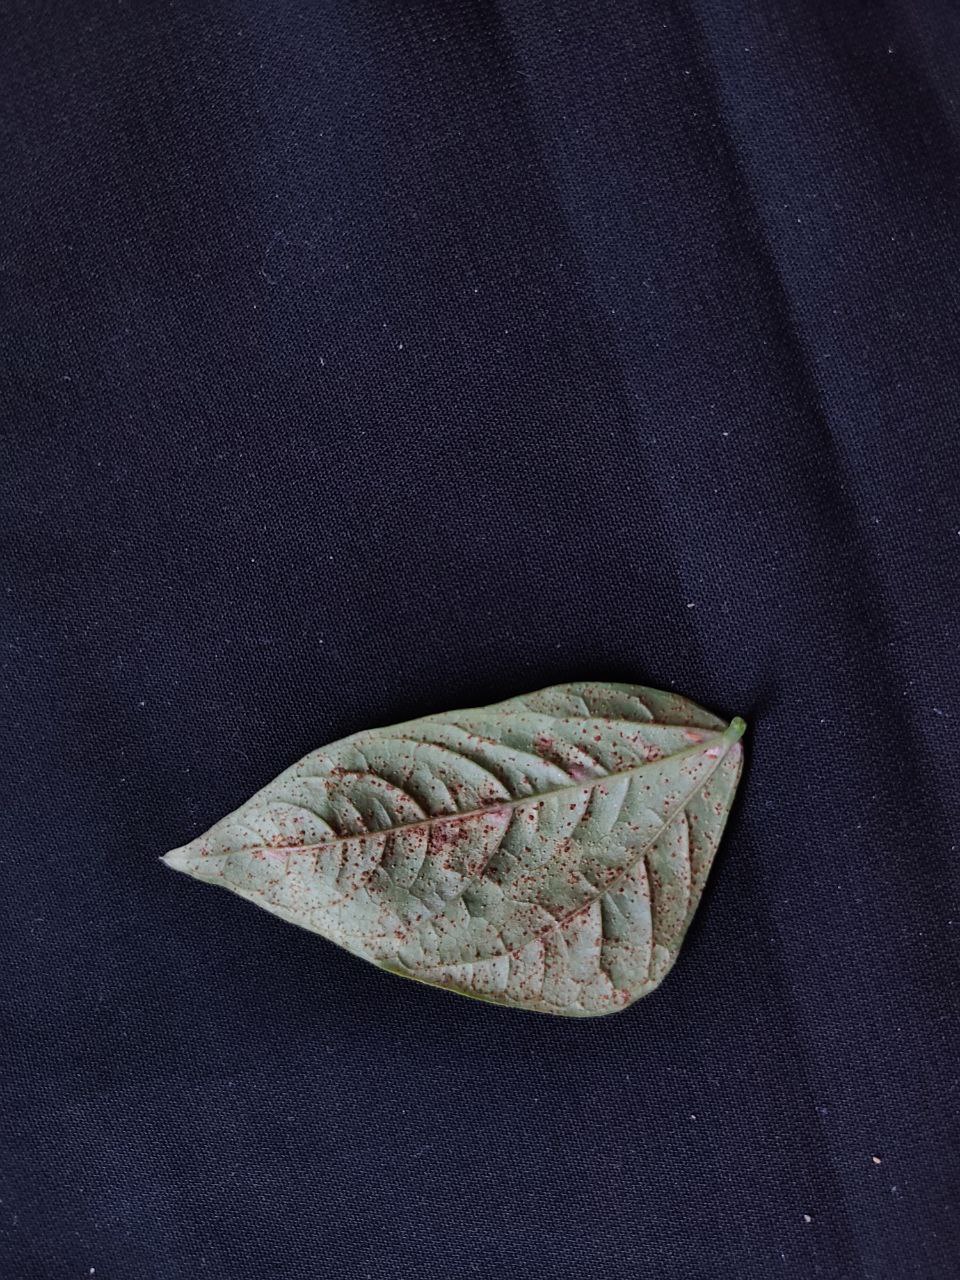
Crop: cowpea
Leaf condition: Septoria leaf spot